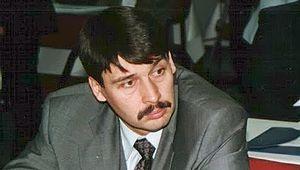
János Áder, né le 9 mai 1959 à Csorna dans le comitat de Győr-Moson-Sopron, est un homme d'État hongrois, membre fondateur du parti conservateur Fidesz et président de la République de Hongrie depuis le 10 mai 2012.